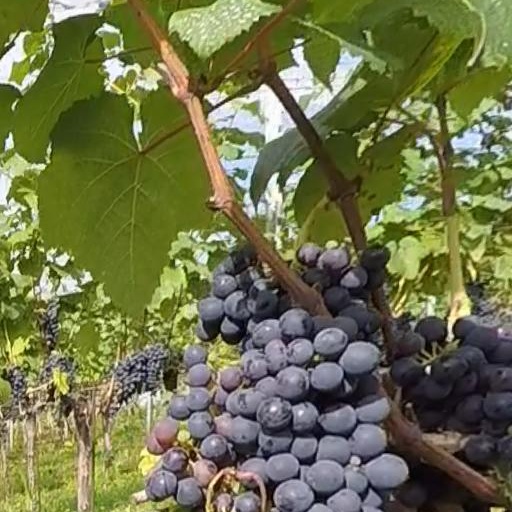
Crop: grape